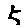
Label: 5